2011 Croatian parliamentary election

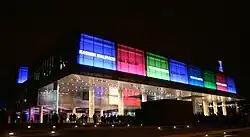
The Museum of Contemporary Art where the Kukuriku coalition celebrated their victory.

It is a tradition in Croatia that the head of the State Election Commission gives a press conference at midnight every election night and, after they present the results, the leaders of the main parties speak to their supporters. Jadranka Kosor, the leader of HDZ, decided to break tradition and spoke to the crowd gathered in Meštrović Pavilion, where the party was watching the returns, only 15 minutes before midnight. The speech was mostly aimed at disappointed party members, saddened by the worst result the party ever achieved. She said the party was going through the hardest period in its history and blamed the media for their bias against HDZ citing 'impossible conditions' in which the campaign was held. Without congratulating her opponent, or acknowledging criminal activities that had diminished the party's reputation, she claimed HDZ would return stronger than ever and win the next general election, whenever it would be held. Members of Civic Action, a non-governmental organization usually very critical towards the governing party, gathered in front of the pavilion and lit candles, insinuating the death of HDZ.